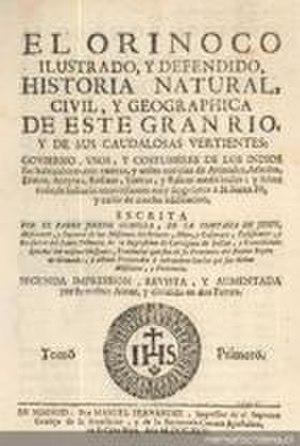
El Orinoco ilustrado y defendido est un livre écrit par José Gumilla, missionnaire jésuite espagnol qui, au XVIIIe siècle, explora systématiquement le bassin de l'Orénoque, en Amérique du Sud. Le livre, publié en 1731, présente des détails sur le fleuve Orénoque et ses affluents, mais aussi les coutumes des habitants, maladies et traitements traditionnels, aliments, flore et faune, etc. Première étude sérieuse sur la région de l’Orénoque le livre étonne par la qualité de ses observations anthropologiques et reste jusqu’aujourd’hui ouvrage de référence pour ceux qui s’intéressent à la région.
José Gumilla, né le 3 mai 1686 à Cárcer et décédé le 15 juillet 1750 dans la région des Llanos, est un prêtre jésuite espagnol, missionnaire en Colombie et Venezuela dont il fut supérieur de 1724 à 1730. Il est surtout connu pour sa contribution majeure à l’histoire naturelle de la région du fleuve Orénoque.
Le curare est un poison dont les Indiens de l'Amazonie imprègnent les pointes de leurs flèches pour la chasse, et qui entraîne la mort par asphyxie.